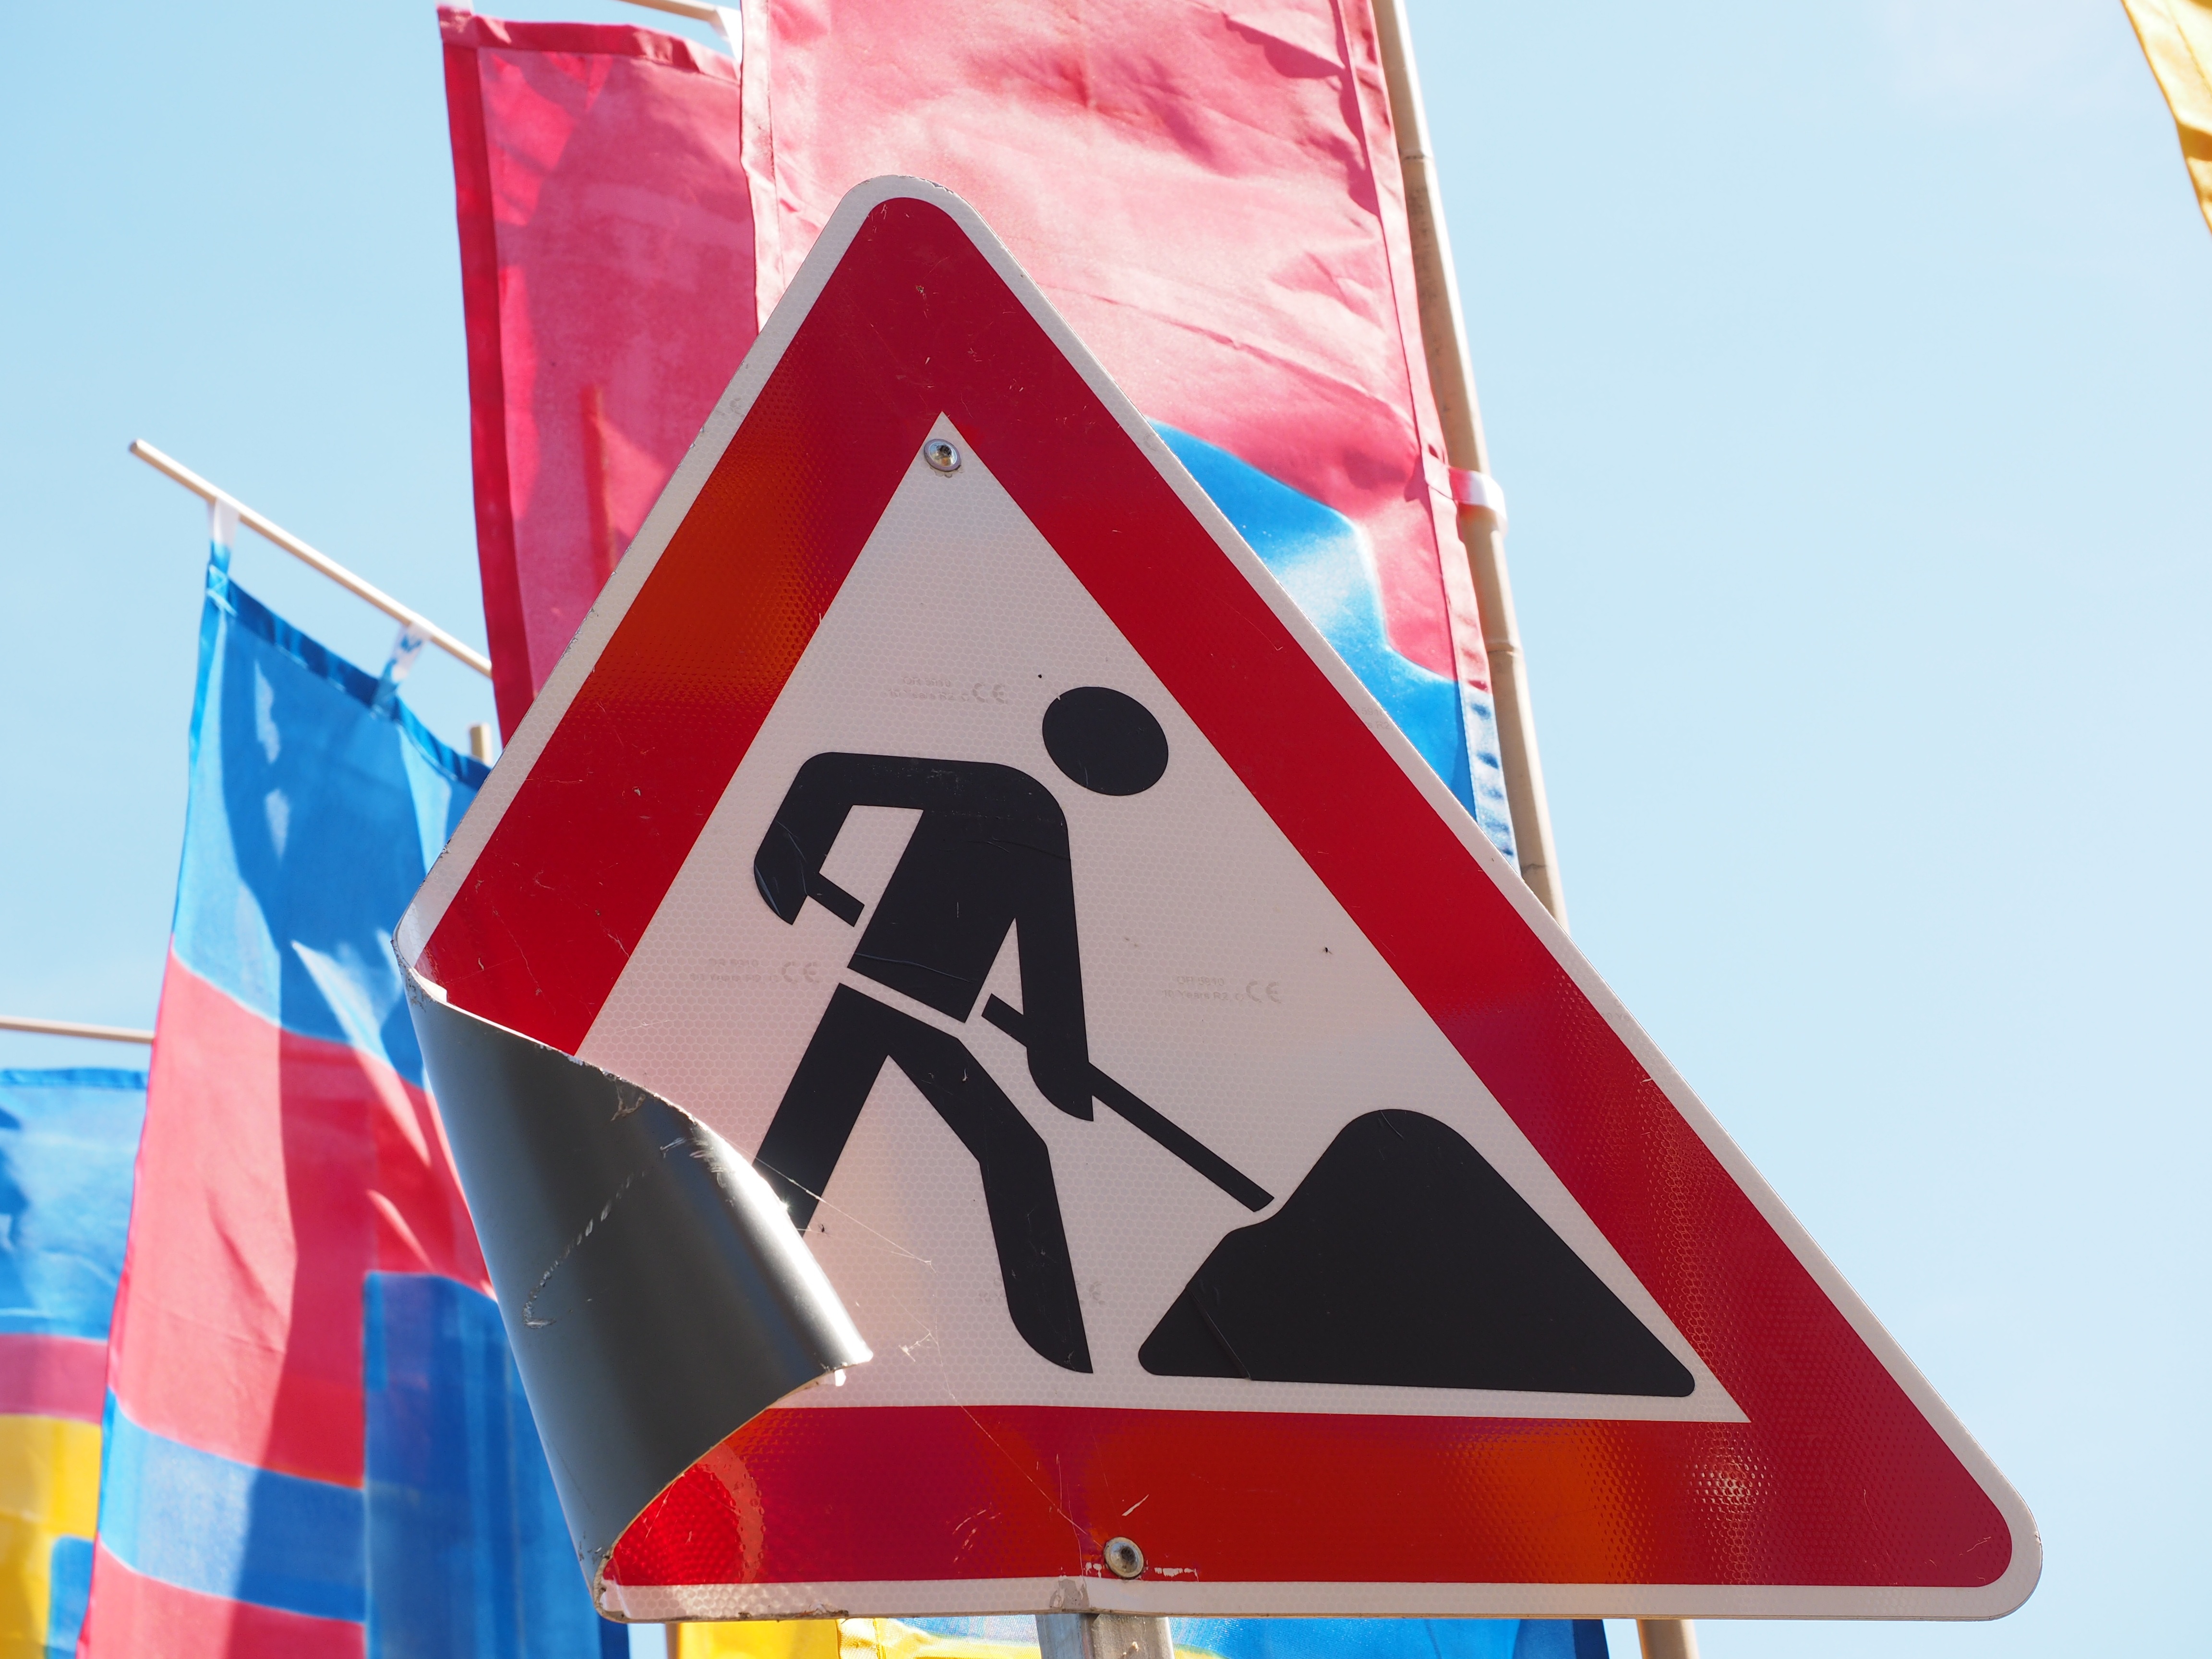
advertising, sign, red, banner, flag, broken, signage, art, illustration, shield, crooked, site, shape, bent, construction work, traffic sign, caution site